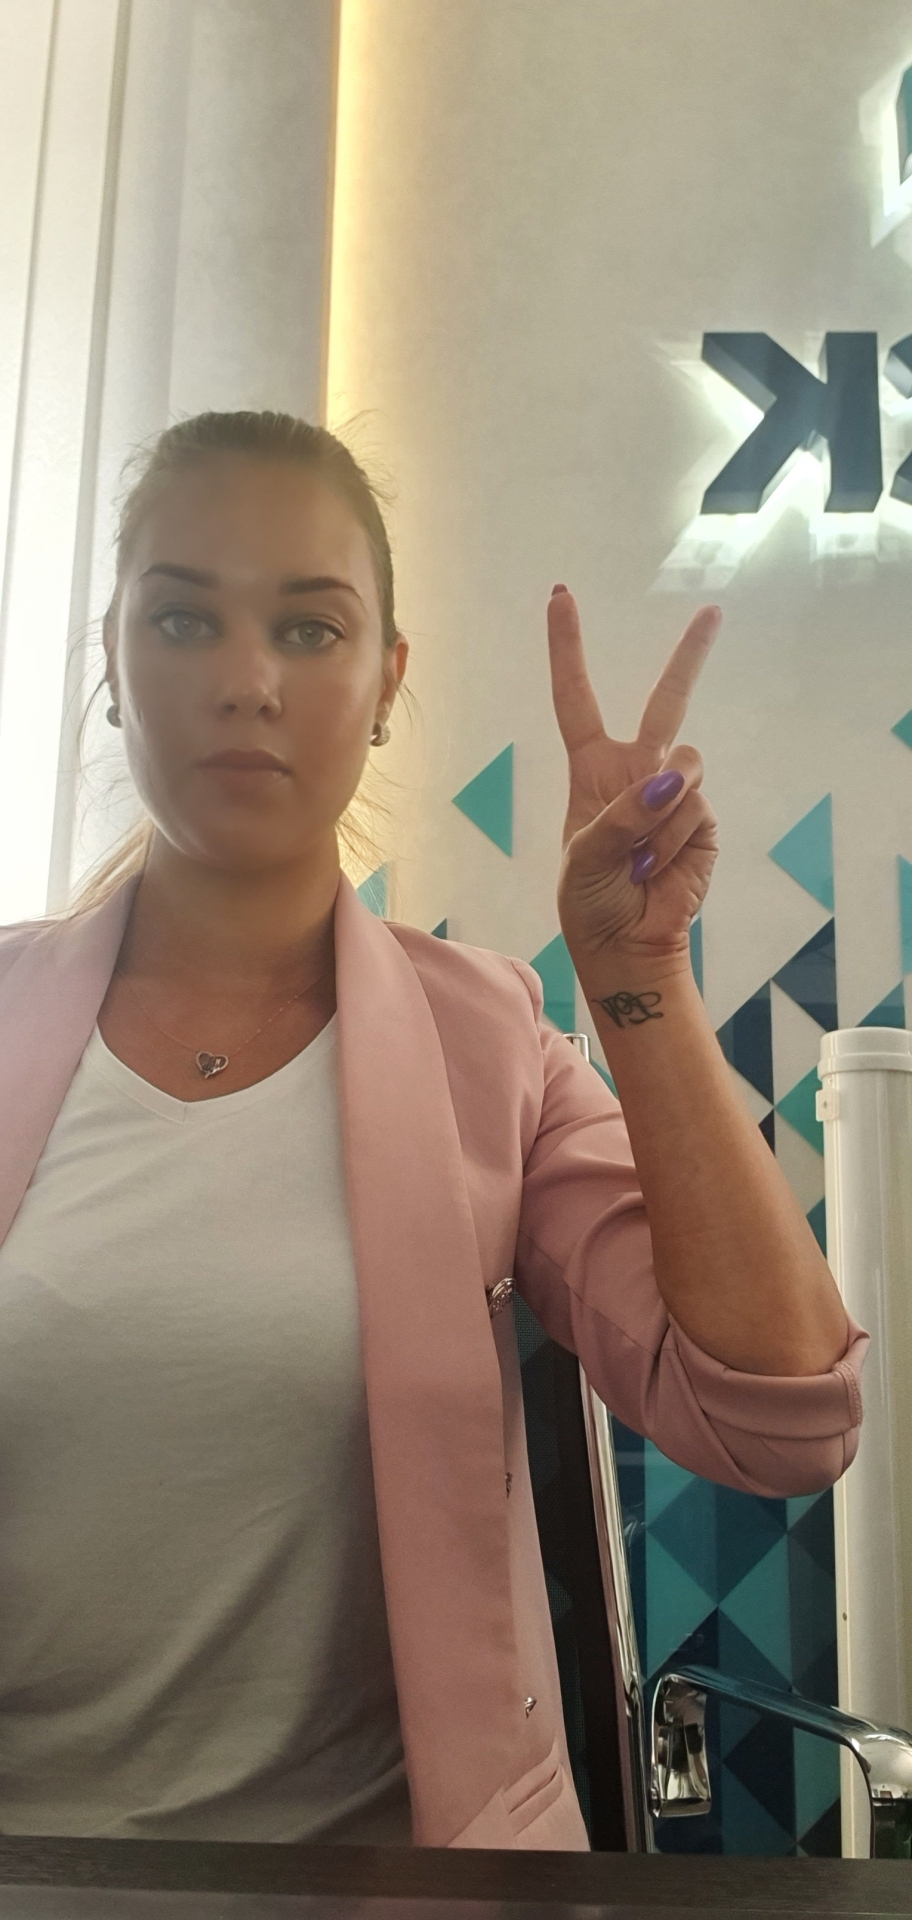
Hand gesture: peace